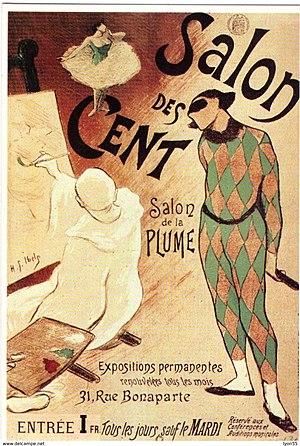
Le Salon des Cent est un salon d'exposition d'art français imaginé par Léon Deschamps, lancé à Paris en février 1894 dans le hall de la revue La Plume. L'idée, assez originale pour l'époque, était d'exposer et vendre principalement de l'estampe et du dessin, le tout associé à un périodique littéraire et artistique. La dernière édition, la 53ᵉ, a lieu fin 1900.